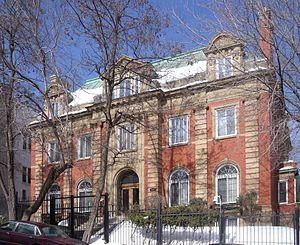
Maison Herbert Molson.
Cette liste non exhaustive répertorie les principaux châteaux au Canada.